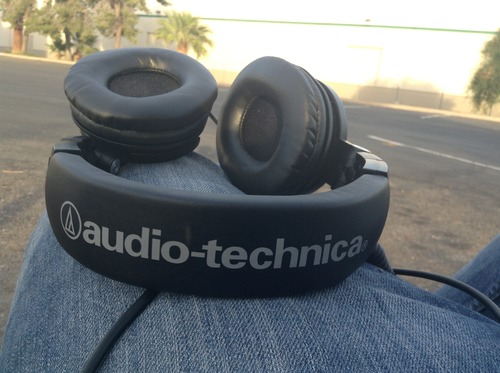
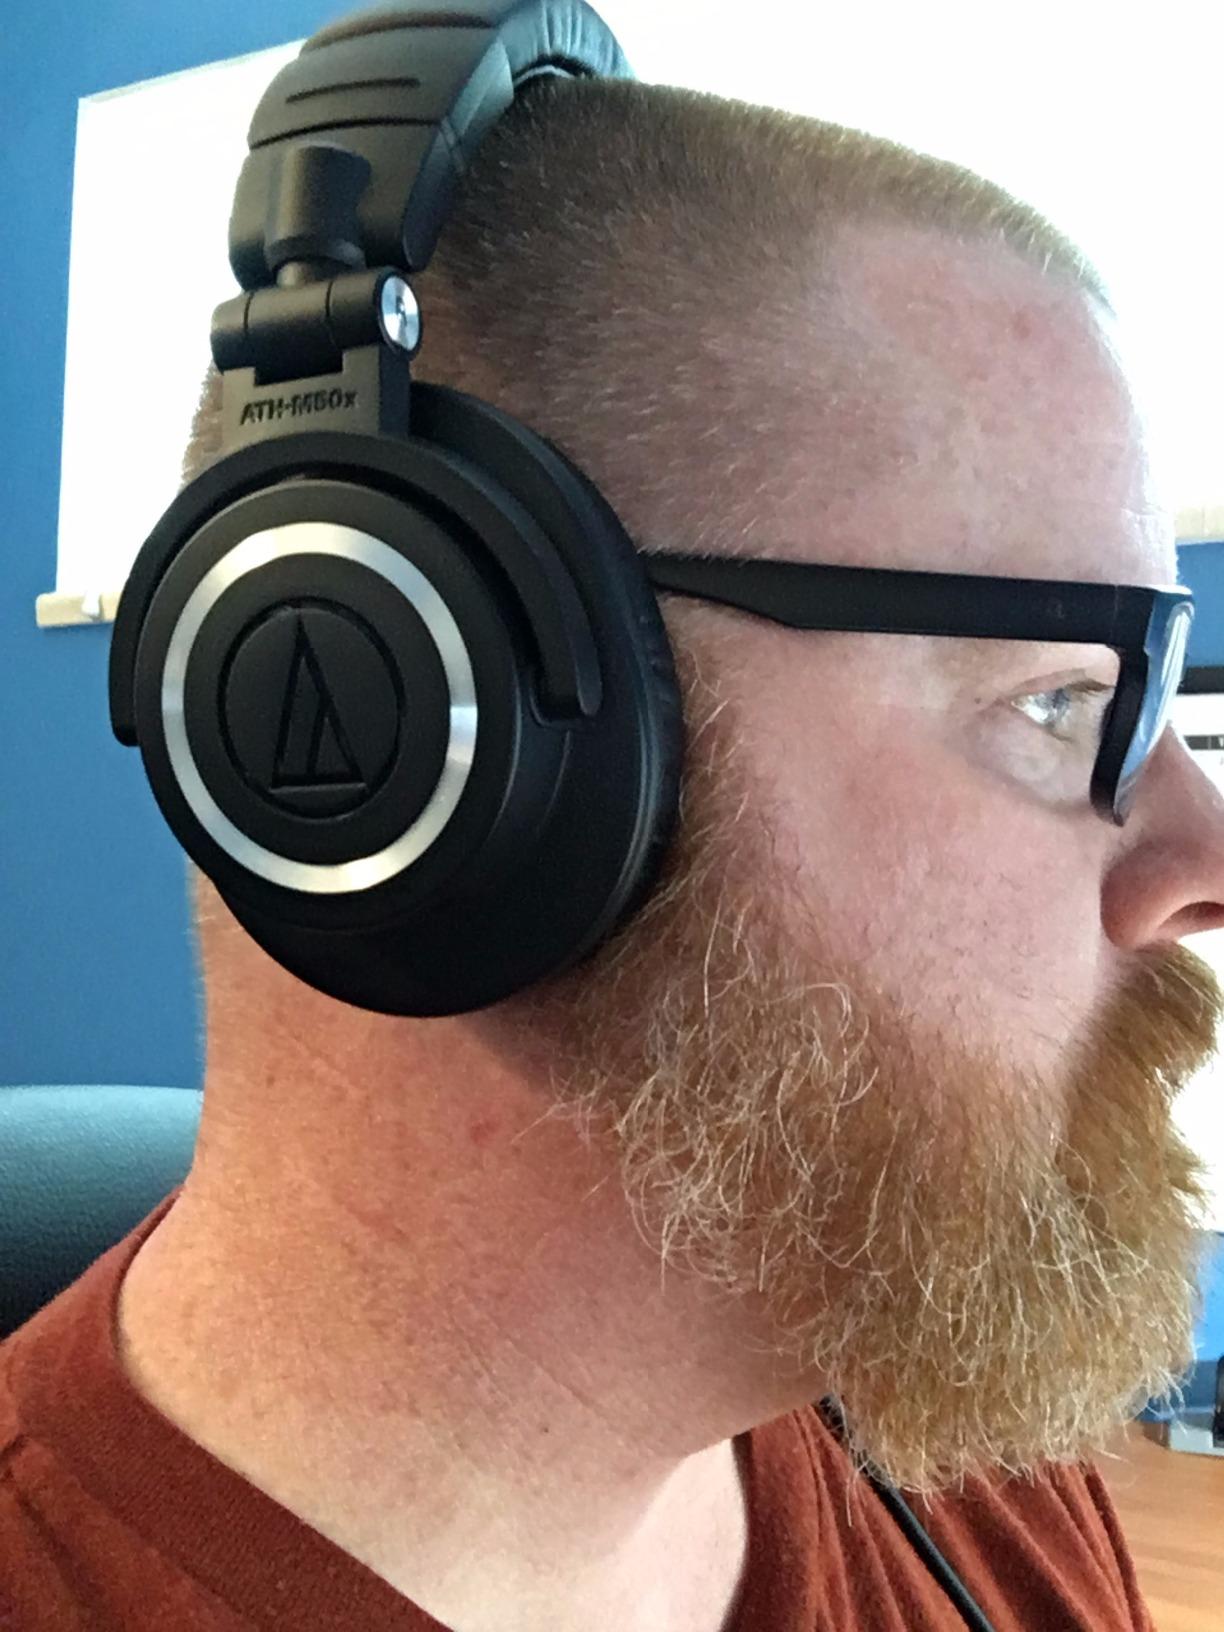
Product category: headphones
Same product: no